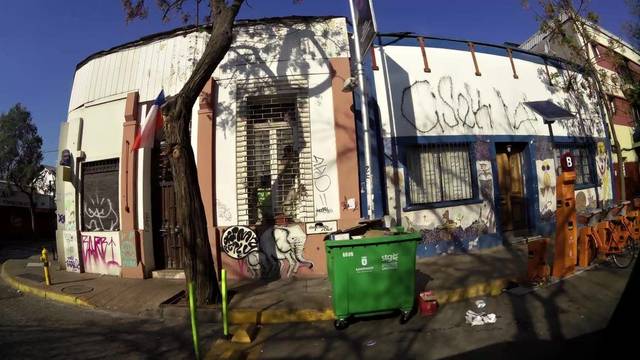
Region: Chile
Coordinates: -33.437, -70.674